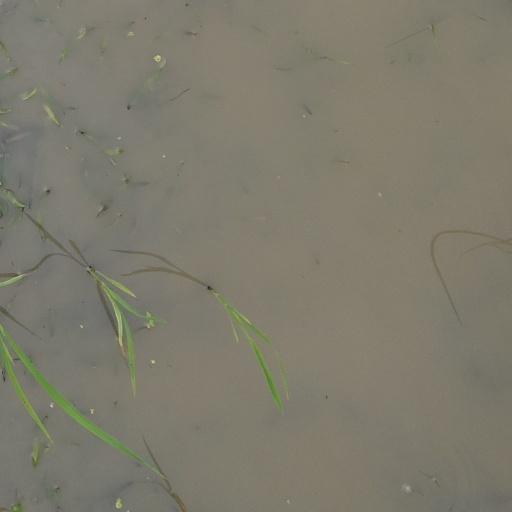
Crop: rice